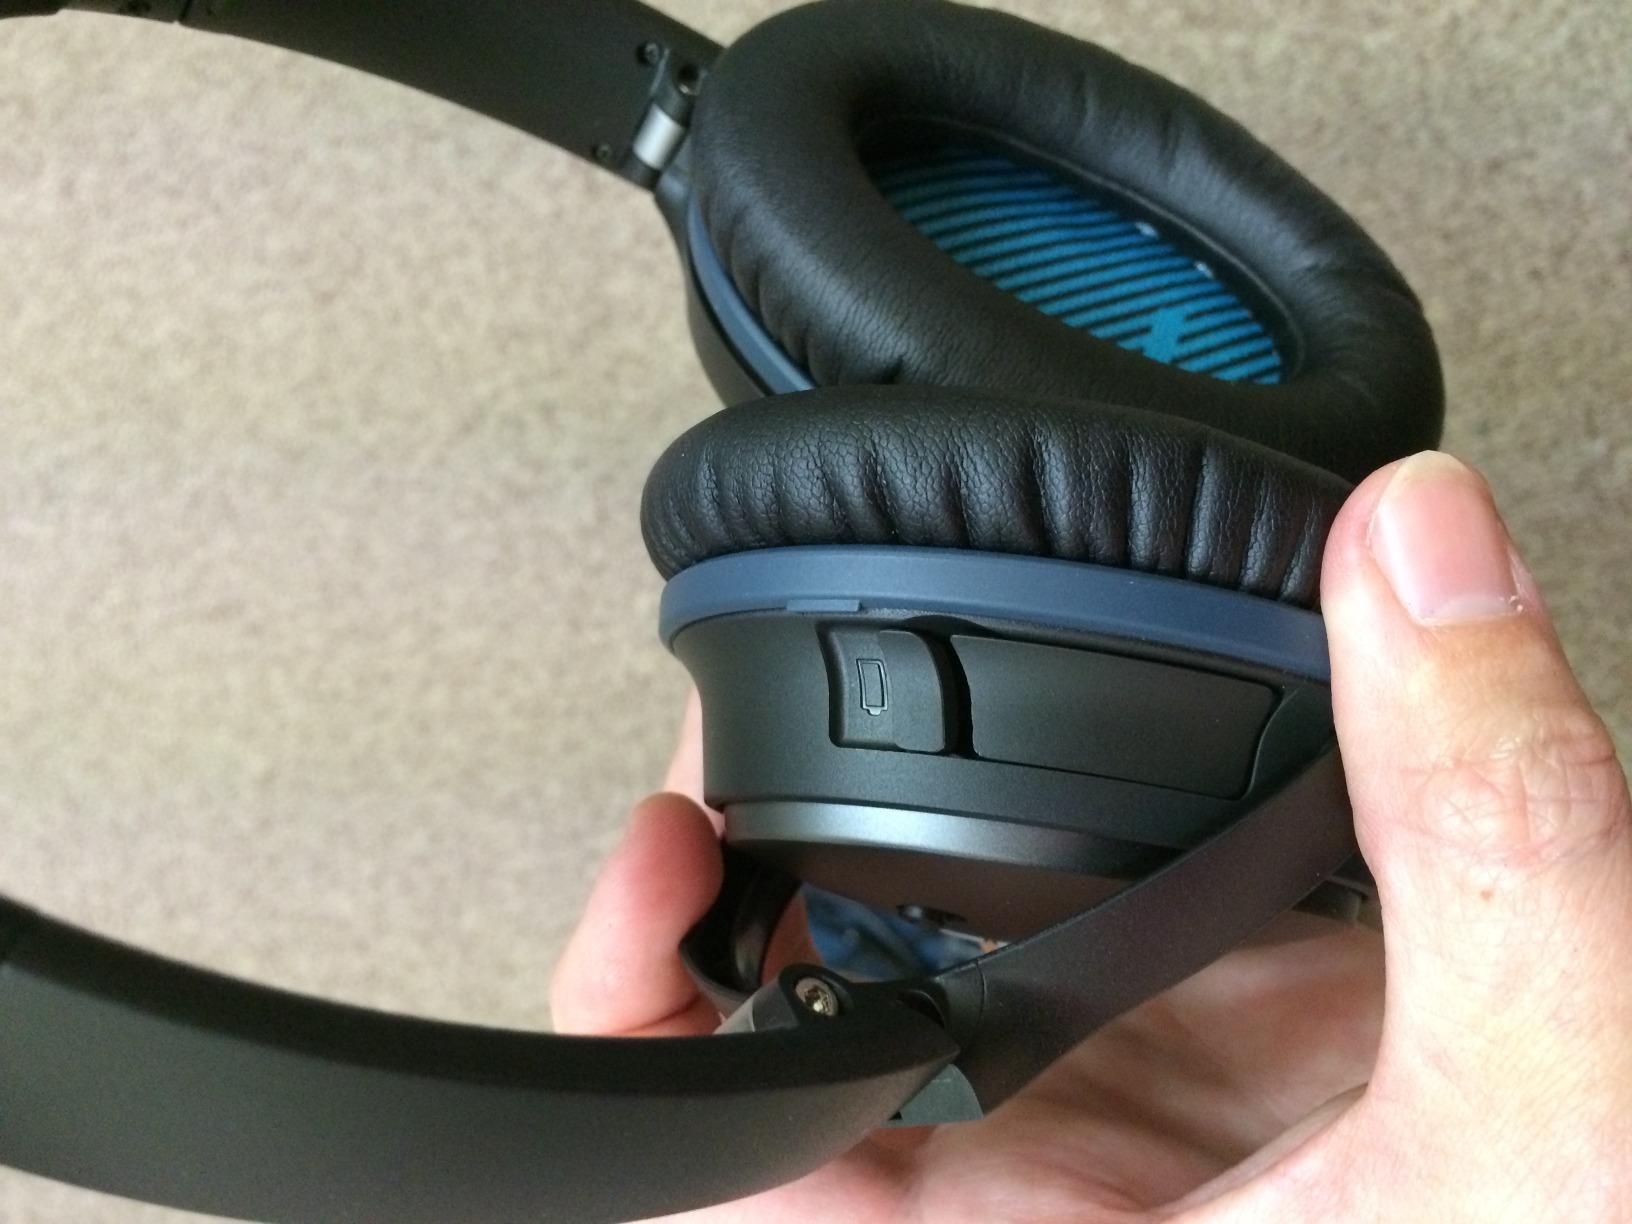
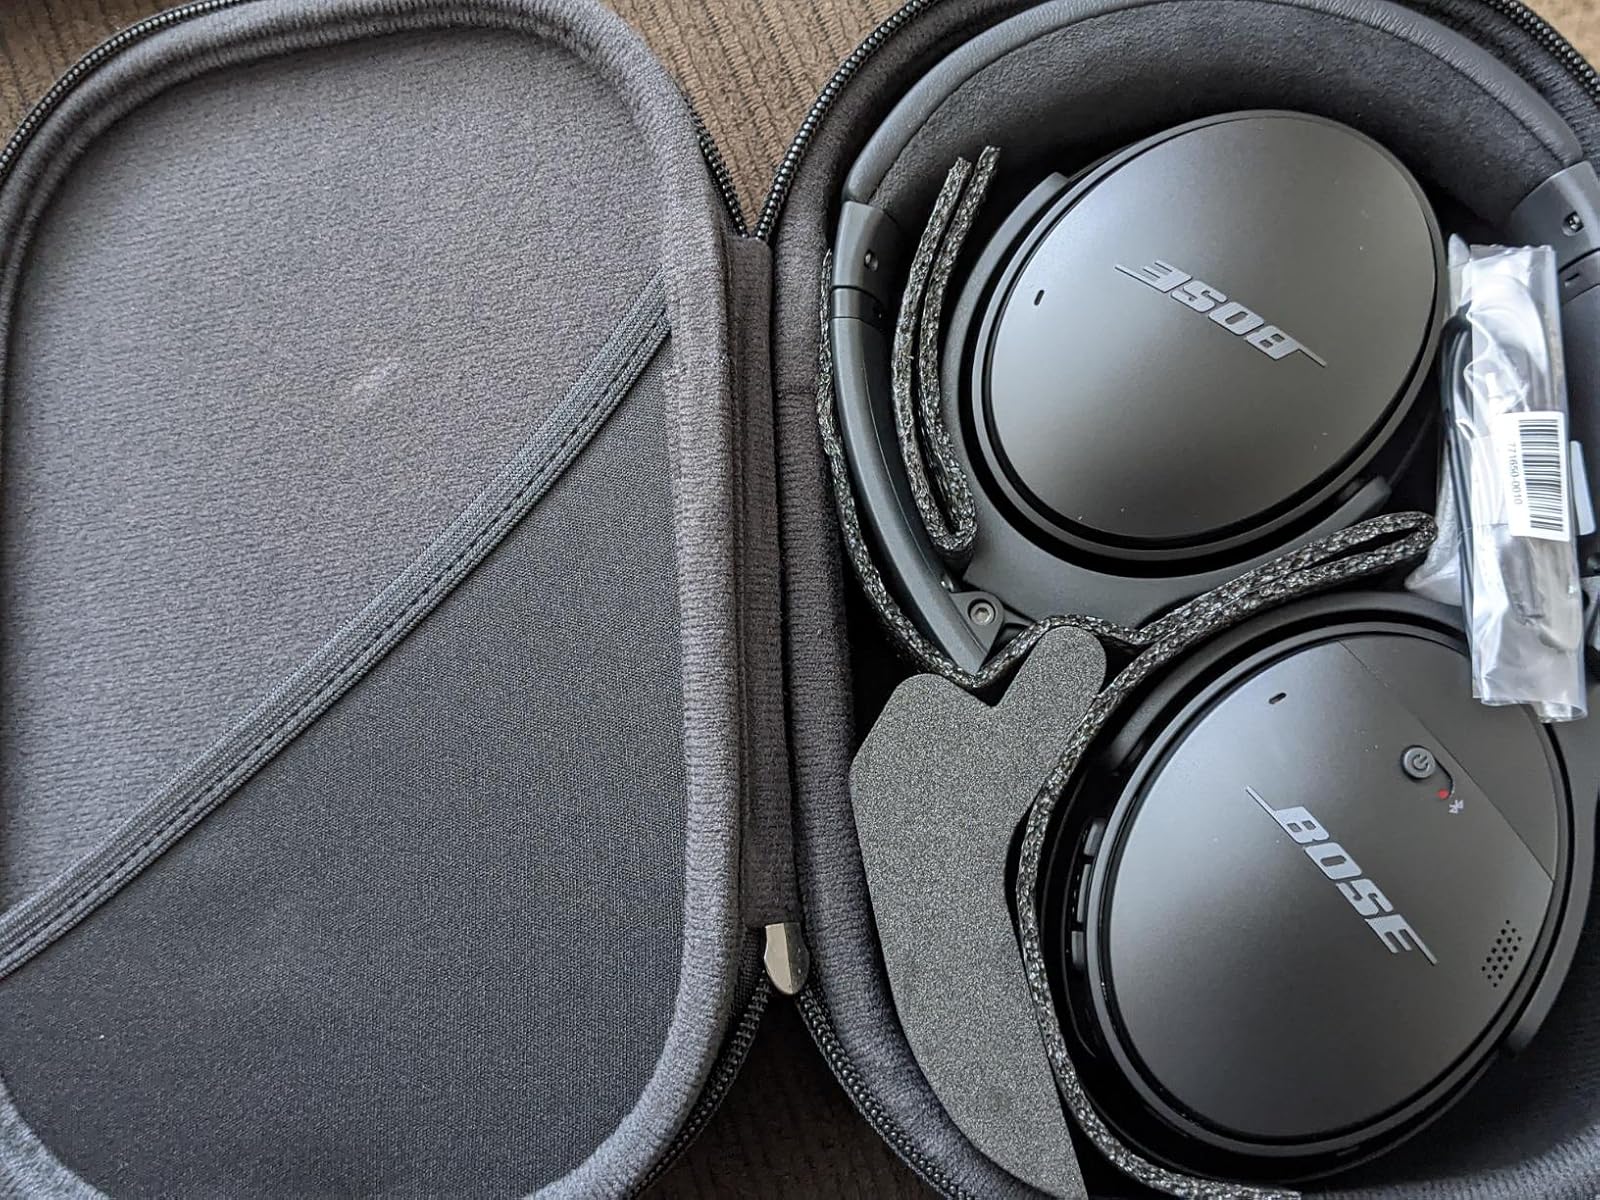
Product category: headphones
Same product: no